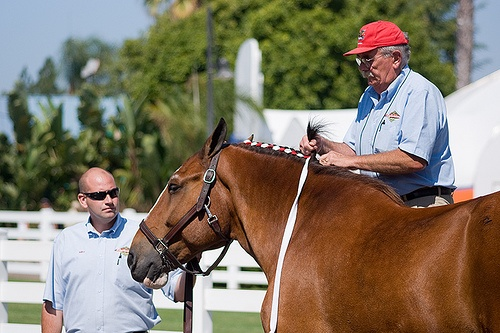
a man that is next to a big brown horse
A man braiding the mane of a horse on a field.
Horse being held at the halter while it's mane is being braided.
A man tying ribbons in a horse's mane while another man watches.
a man braiding the mane of a horse